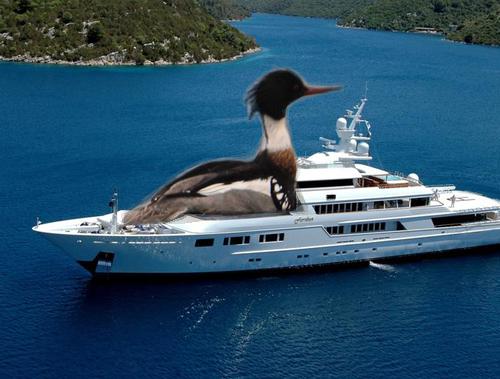
Bird species: Red_breasted_Merganser
Bird type: waterbird
Background: water